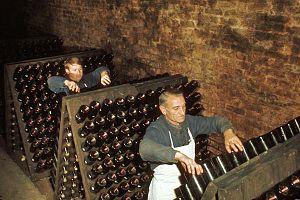
Remuage de bouteilles de Champagne
Le champagne, également appelé vin de Champagne, est un vin effervescent français protégé par une appellation d'origine contrôlée dont la réglementation a nécessité plusieurs siècles de gestation. Son nom vient de la Champagne, une région du nord-est de la France. La délimitation géographique, les cépages, les rendements et l'ensemble de l'élaboration du champagne sont les principales spécificités de l'appellation.
Le remuage consiste à favoriser la sédimentation des résidus de la prise de mousse, lors de l’élaboration des vins effervescents.